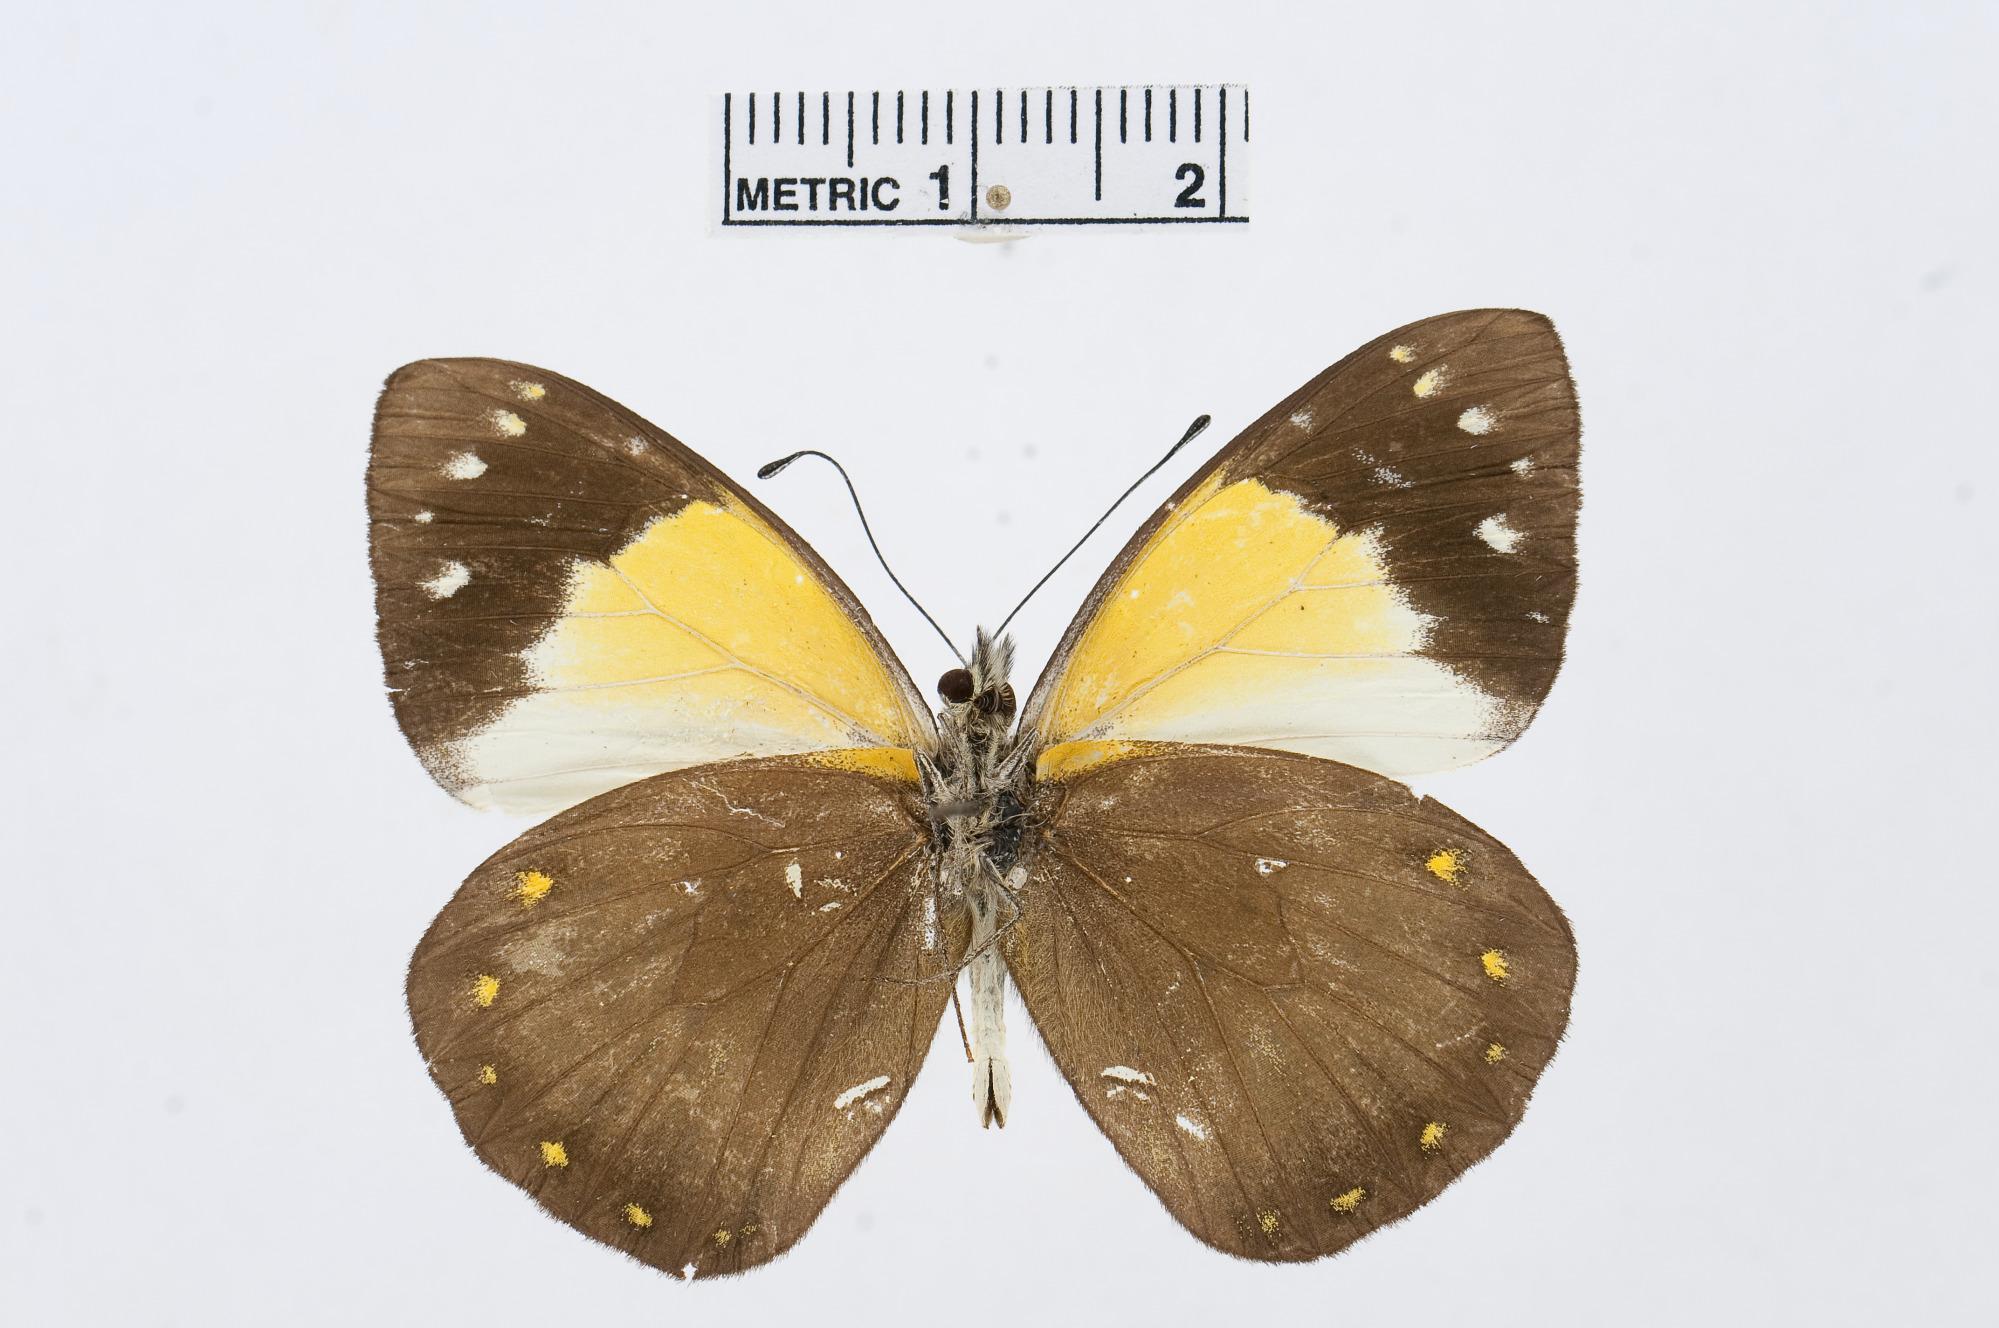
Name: Delias momea
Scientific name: Delias momea
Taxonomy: Animalia, Arthropoda, Hexapoda, Insecta, Lepidoptera, Pieridae, Pierinae